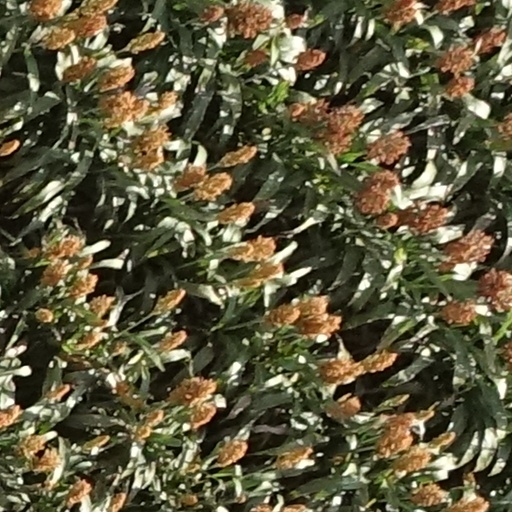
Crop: sorghum